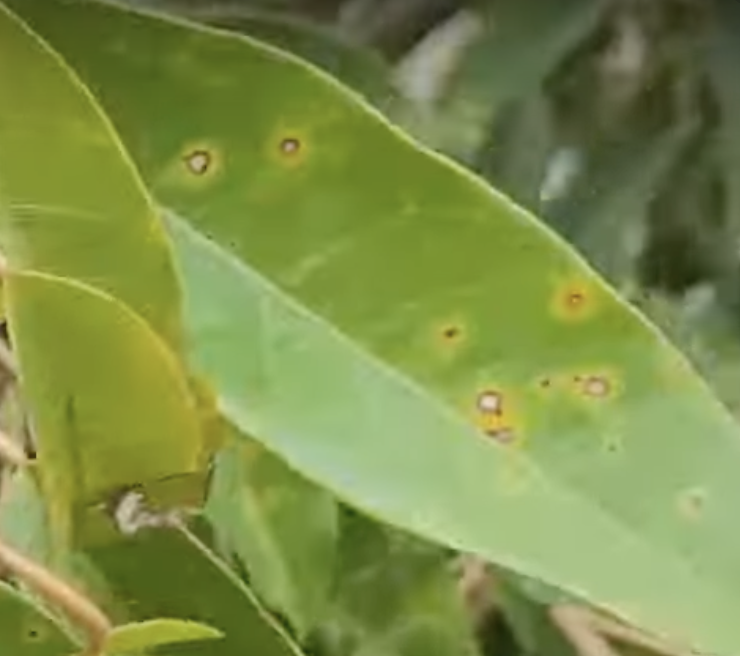
Label: canker_disease